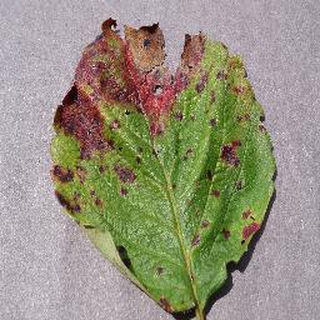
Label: strawberry_leaf_scorch